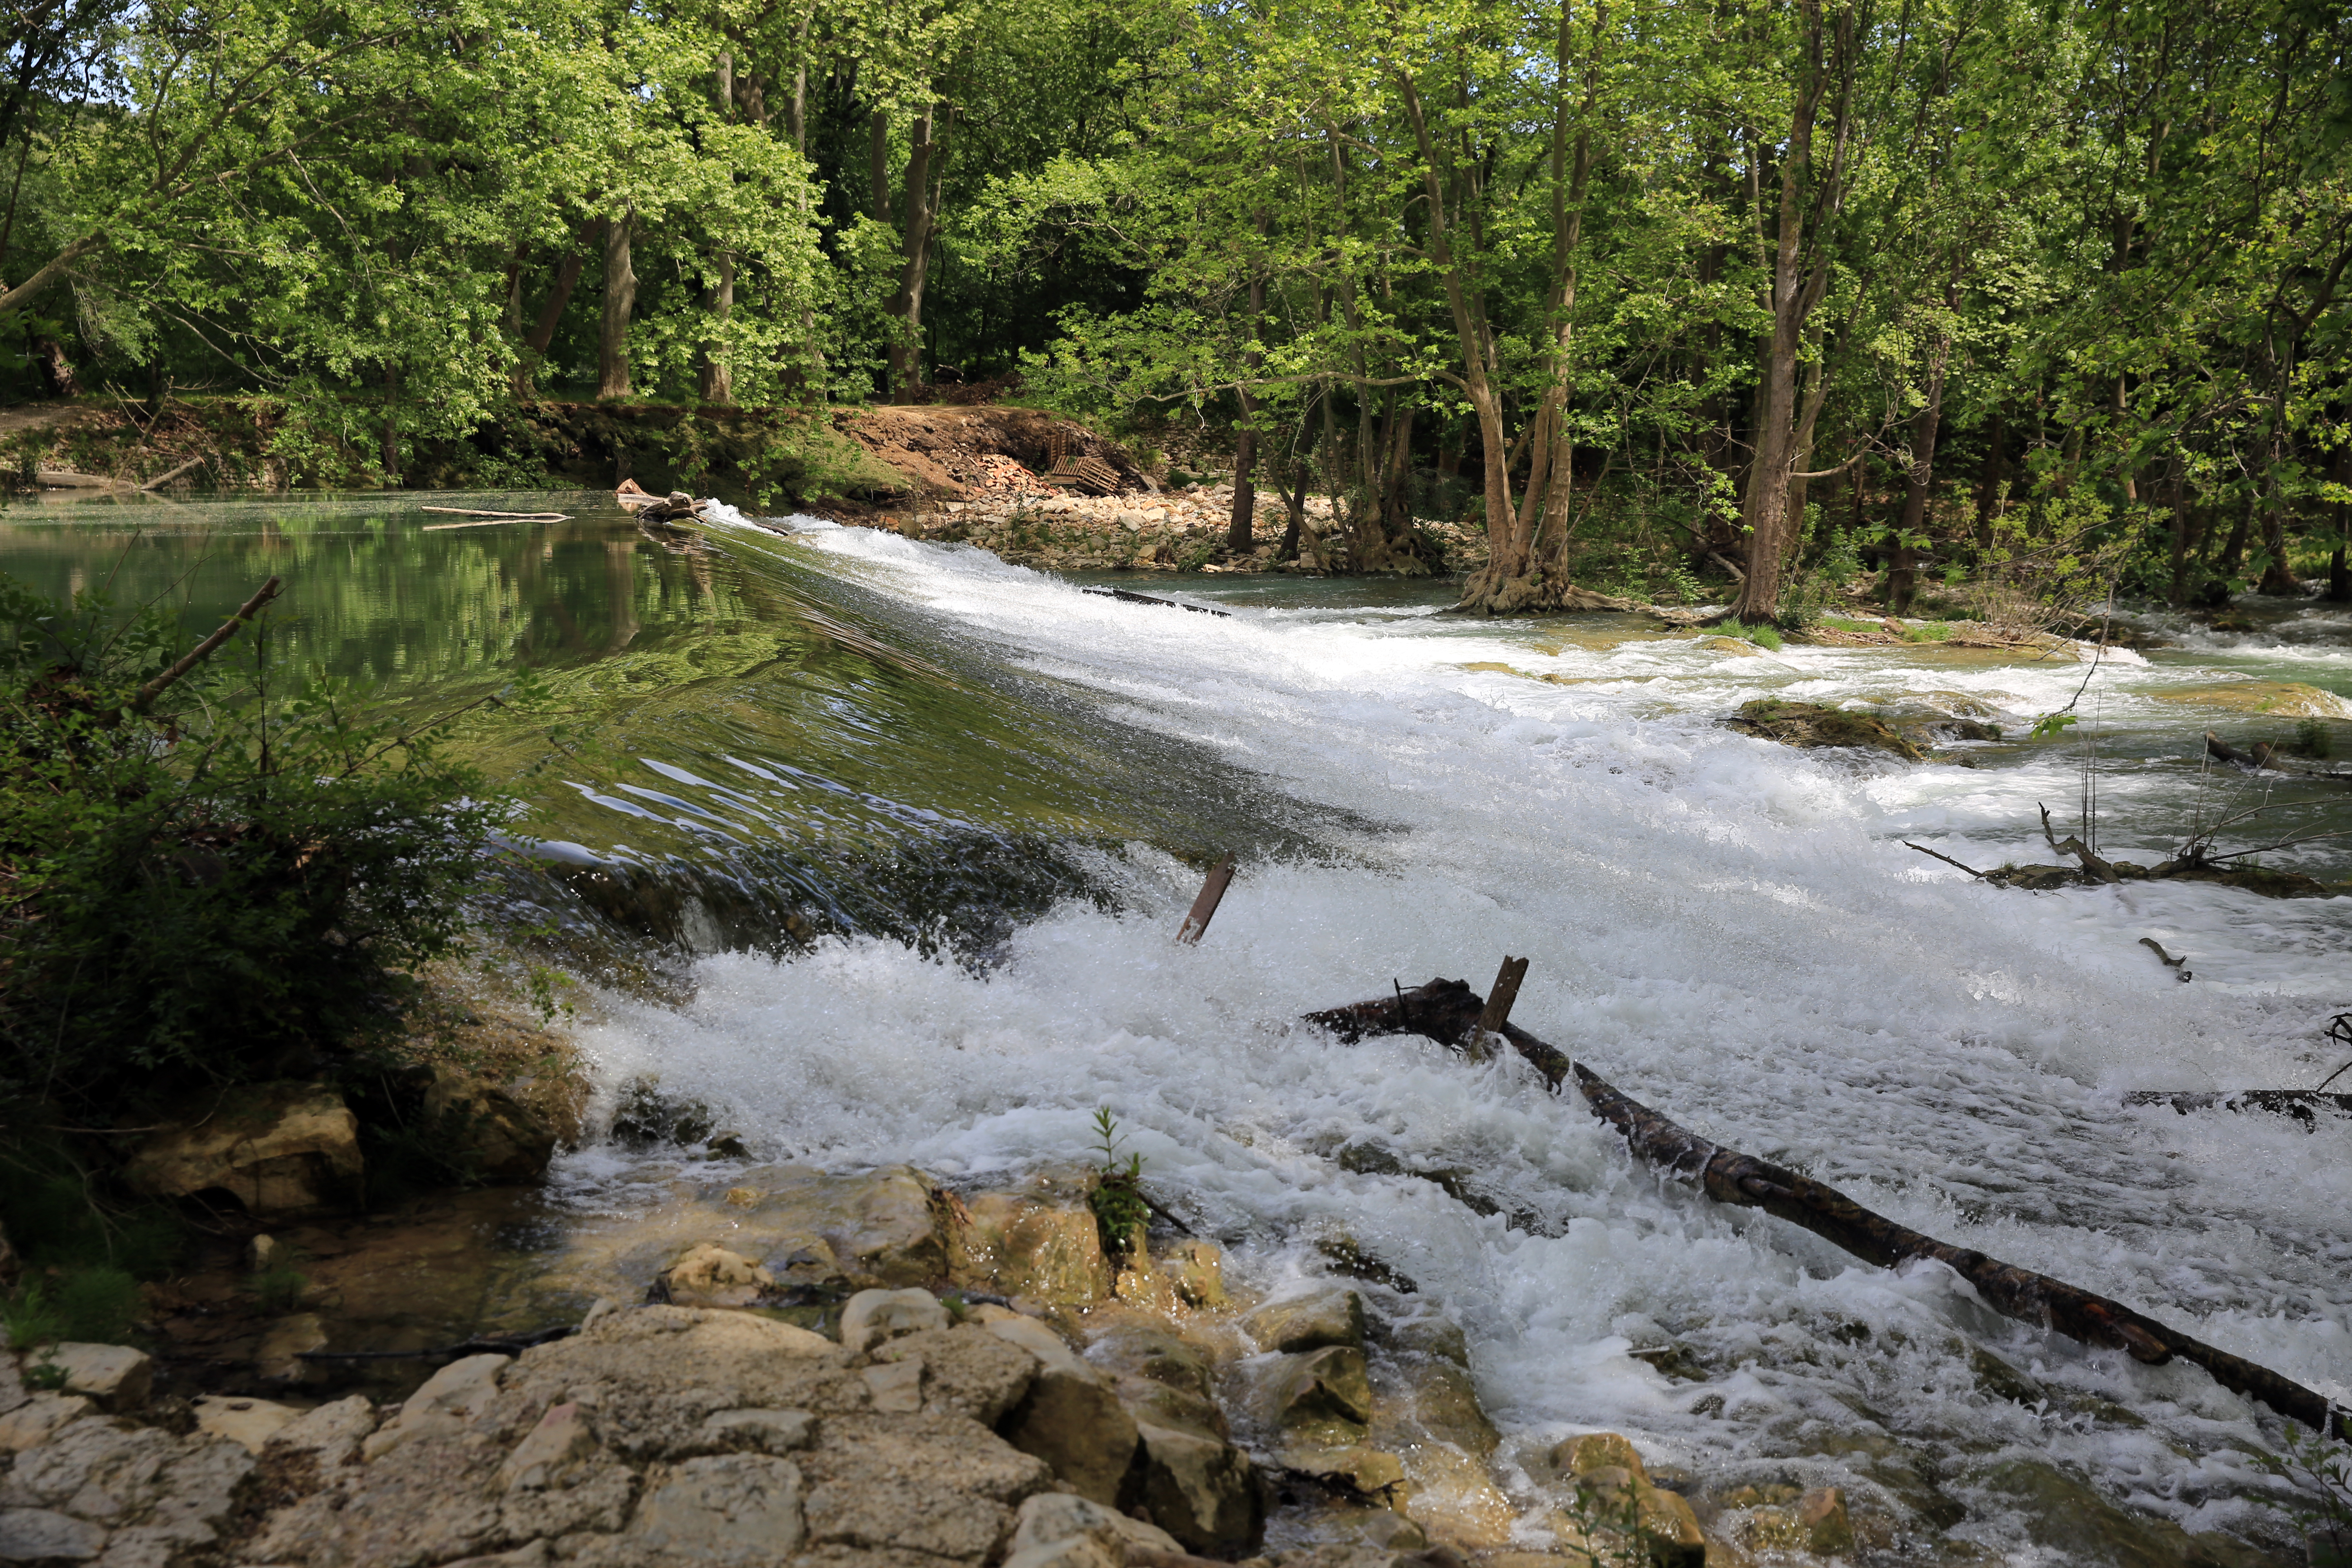
water, forest, creek, wilderness, trail, river, valley, france, europe, stream, canon, rapid, body of water, midi, montpellier, woodland, southfrance, sdfrankreich, zuidfrankrijk, mditerrane, languedocroussillon, hrault, sentier, fleuvectier, bergesdulez, water feature, watercourse, landform, geographical feature